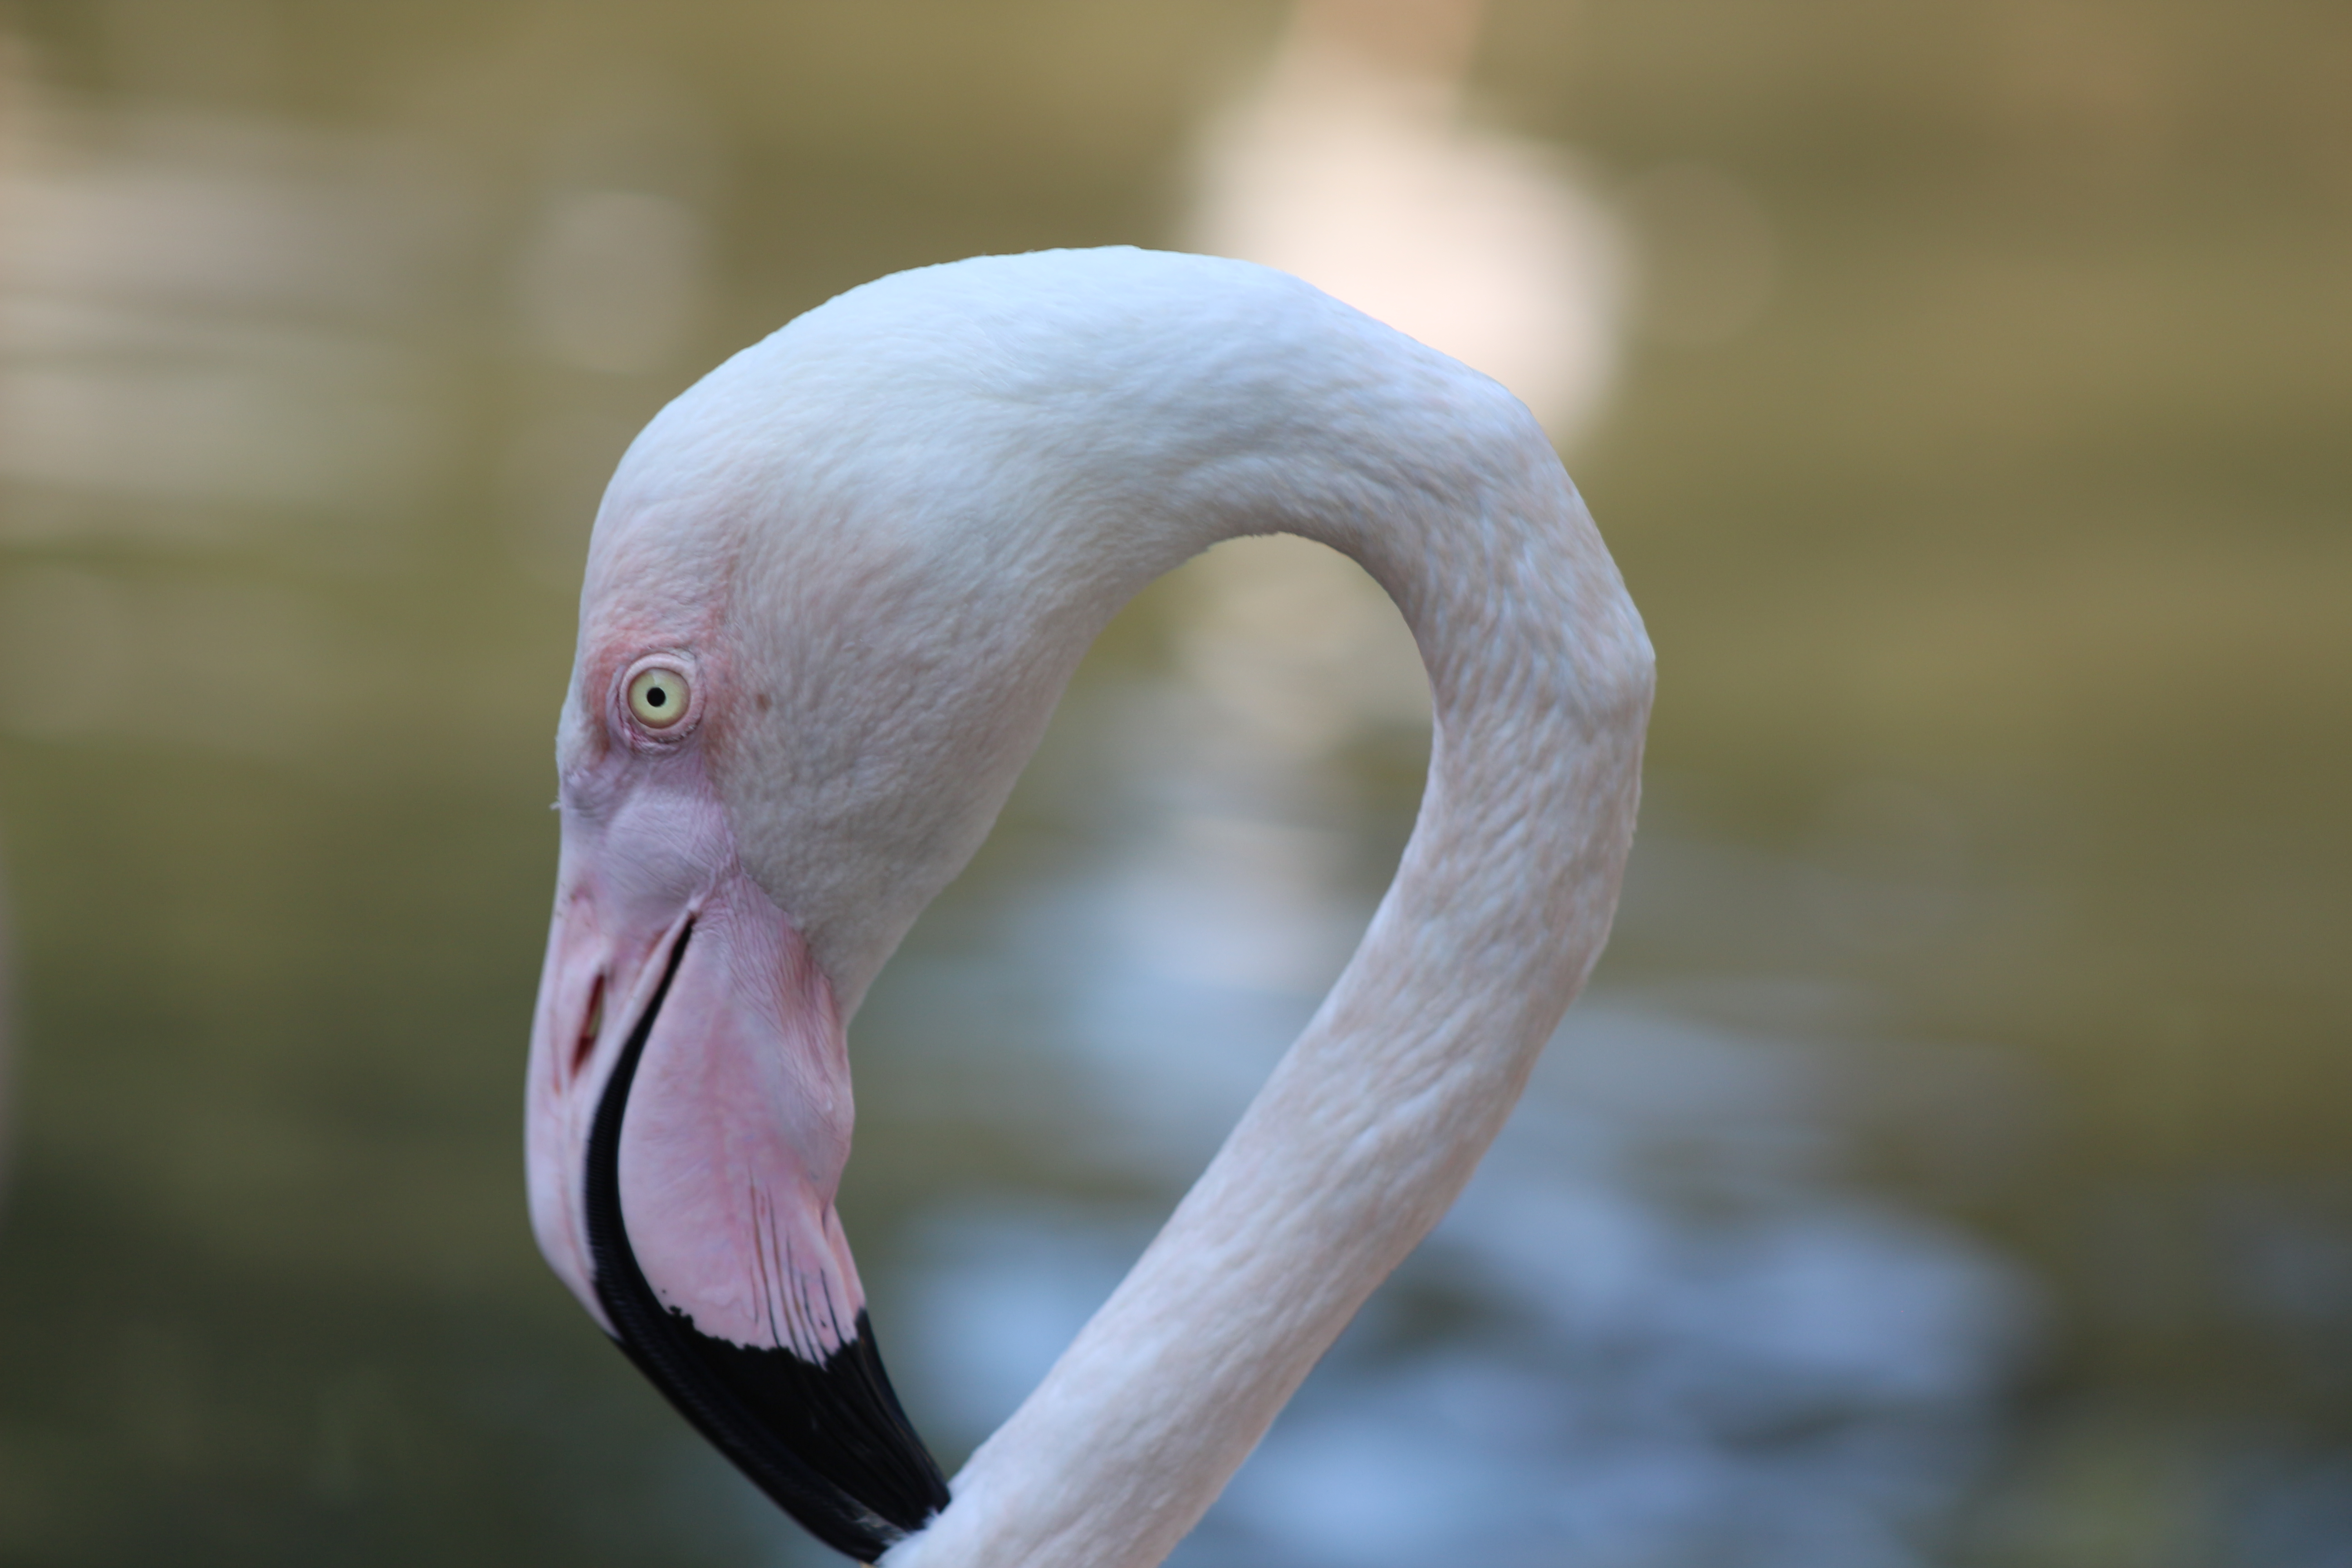
pelican, bird, beak, fauna, water bird, close up, flamingo, eye, feather, neck, wildlife